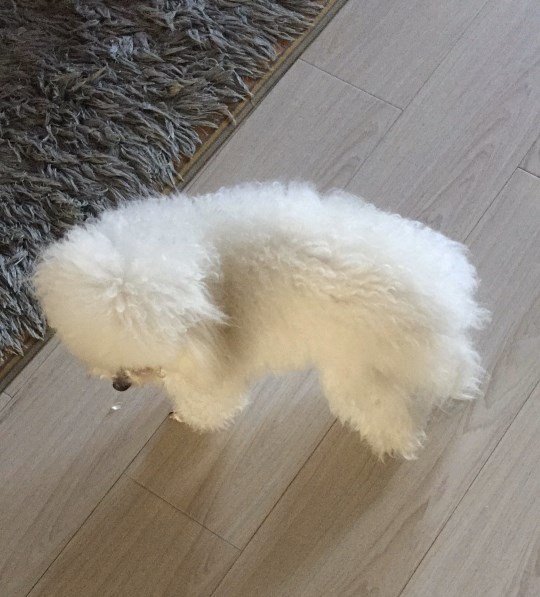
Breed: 3083-n000117-Bichon_Frise